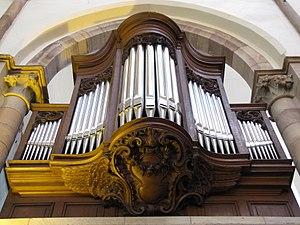
Alsace, Bas-Rhin, Église protestante Saint-Thomas de Strasbourg, 4 rue Martin-Luther (PA00085032). Orgue de choeur Dalstein-Haerpfer-Blumenroeder (1905)
La manufacture d'orgues Dalstein-Haerpfer a été fondée en 1863 à Boulay en Lorraine, par Charles Haerpfer et Nicolas Étienne Dalstein.